Oklahoma State Highway 133

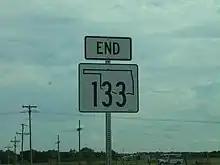
SH-133's southern terminus at SH-19.

SH-133 first appeared on the 1959 state highway map, implying it was commissioned in either late 1958 or early 1959. Originally, the route was entirely gravel-surfaced but by 1963 the Garvin County portion had been paved. The road was entirely paved in 1972.